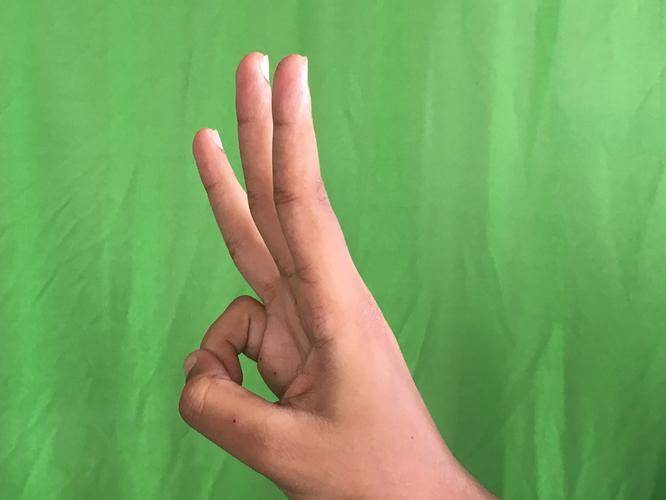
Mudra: Trishulam
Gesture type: single_hand